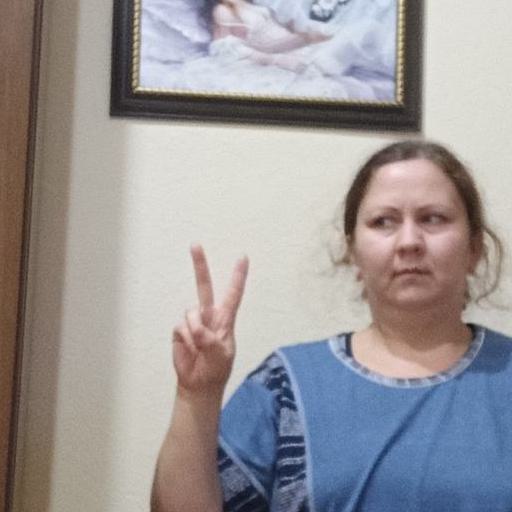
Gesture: peace